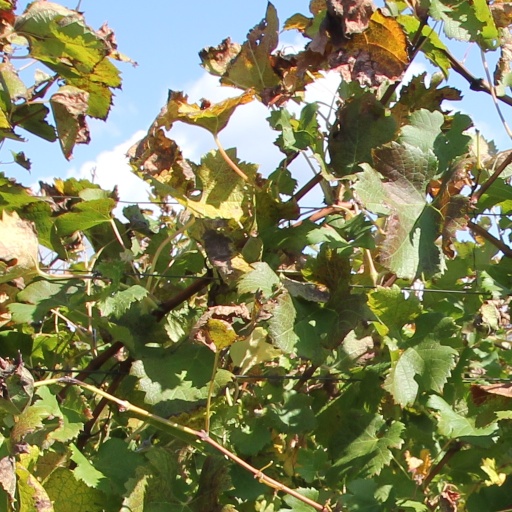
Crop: grape